Ayr (Scottish Parliament constituency)

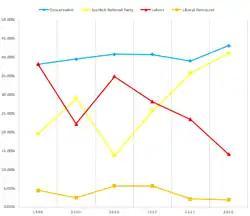
Chart of Ayr election results since 1999.

Until the late 2000s the Labour Party held a significant level of support across the Ayr constituency and were able to win the constituency by 25 votes at the 1999 Scottish Parliamentary election as a consequence of a high turnout and the constituency's boundaries, which excluded various Conservative-voting suburbs in southern Ayr (including Alloway, Doonfoot, Masonhill, Holmston and Castlehill). Labour's decline in support in the Scottish Parliament coupled with a lower turnout allowed for the Conservatives to secure the constituency comfortably at the 2000 Ayr by-election following the resignation of Ayr's first MSP, Ian Welsh. The by-election was the first by-election of the Scottish Parliament, making Ayr the first Scottish Conservative constituency seat in the Scottish Parliament (who won no constituency seats at the 1999 Scottish Parliament election). The Conservatives went on to hold the constituency at the 2003 and 2007 Scottish Parliament elections, despite marginally missing out in the Westminster seat of Ayr to the Labour Party at the 2001 UK general election.